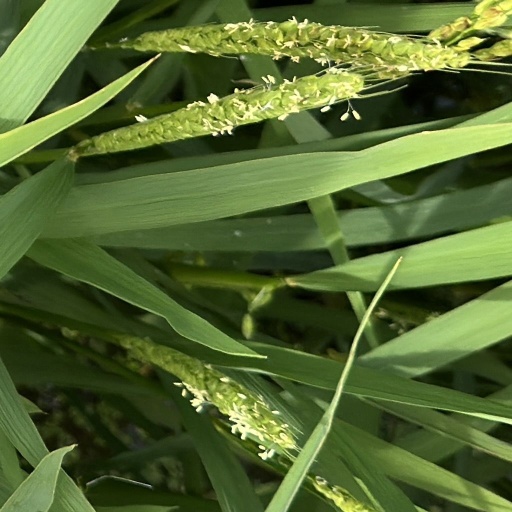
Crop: rice